Windsor Witches

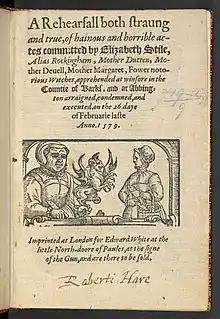
Witchcraft pamphlet:A Rehearsal both Strange and True, 1579

The Windsor Witches was the common name for a witch trial in Windsor and Abingdon in England in 1579. The name referred to the four women tried and executed for sorcery: the cunning woman Mother Elizabeth Stile, Mother Devell, Mother Dutten and Mother Margaret.